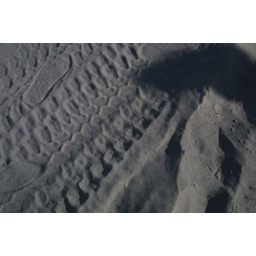
This photo is not in black and white. The sands on the floor of the Tenngar caldara are incredibly black.